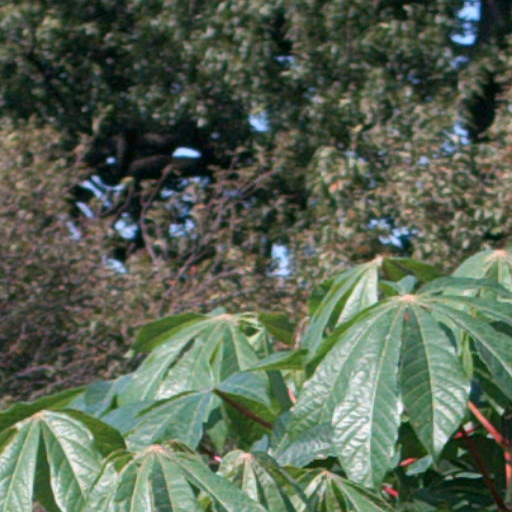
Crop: cassava